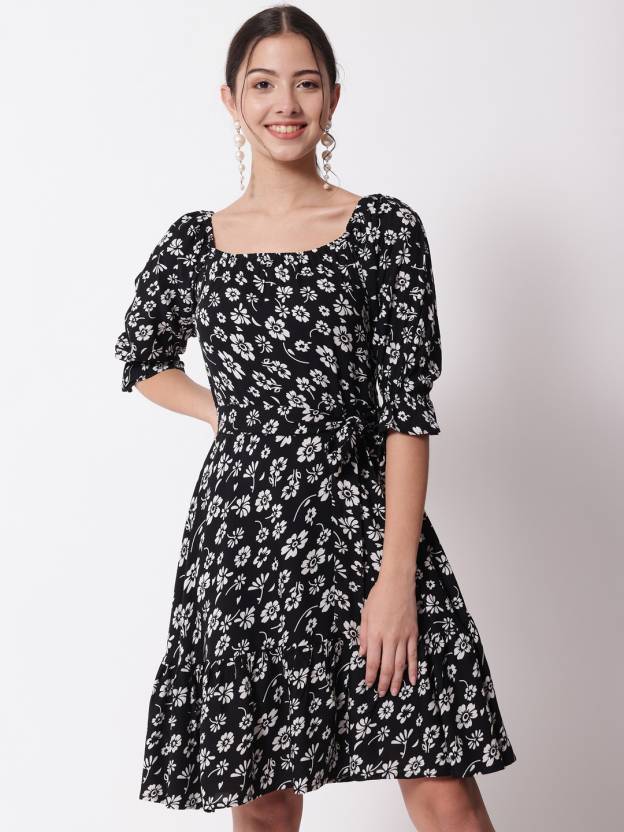
Product: Women Gathered Black Dress
Price: ₹495
Colors: Black
Pattern: Printed
Description: This beautiful dress made with export fabric which lasts for long time and easily washable ( machine wash). Length of this dress is 38 inch.